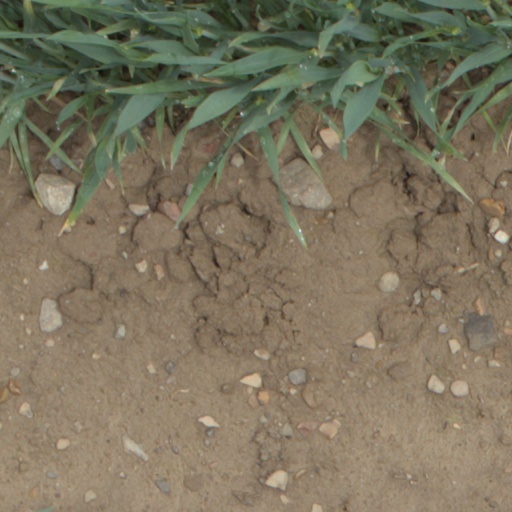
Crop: wheat